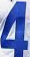
Number: 4